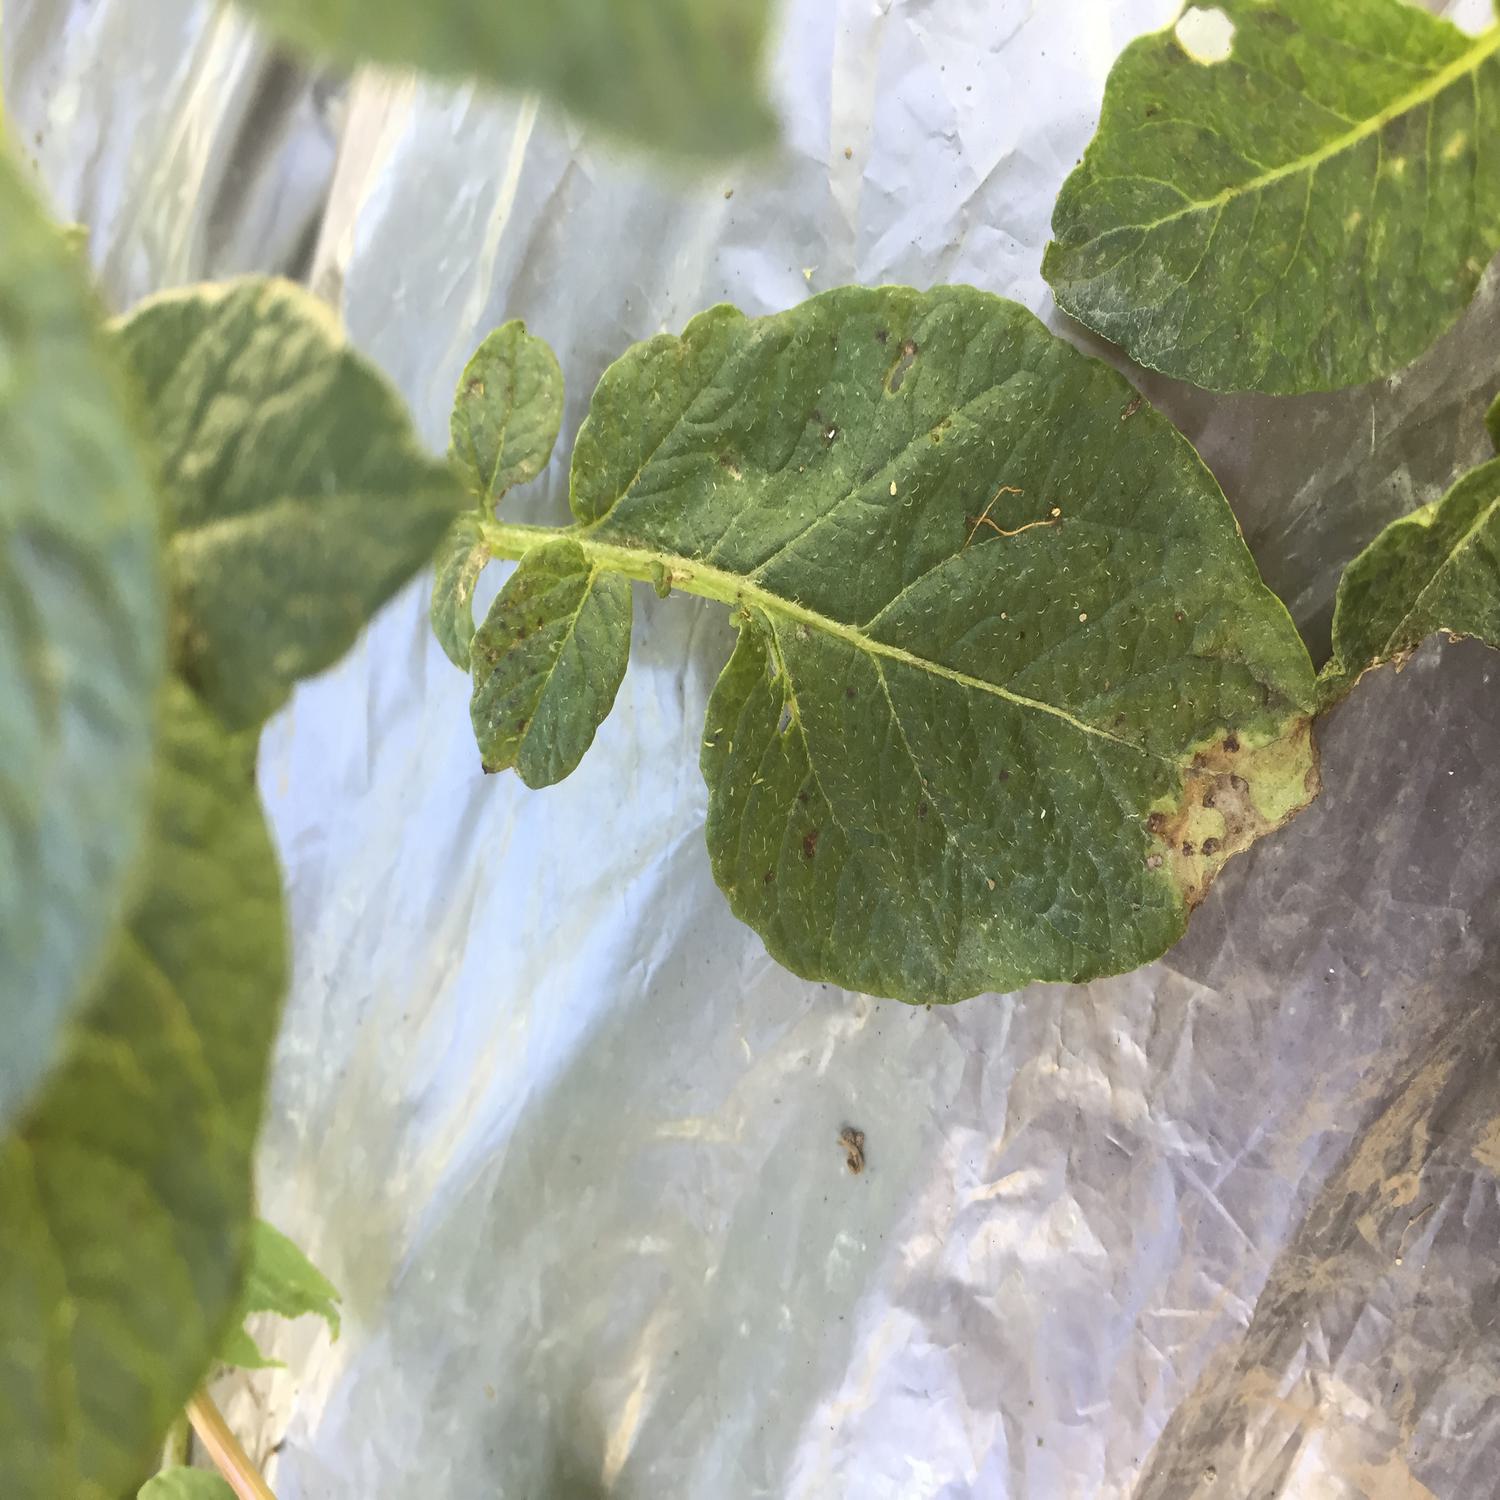
Label: Fungi